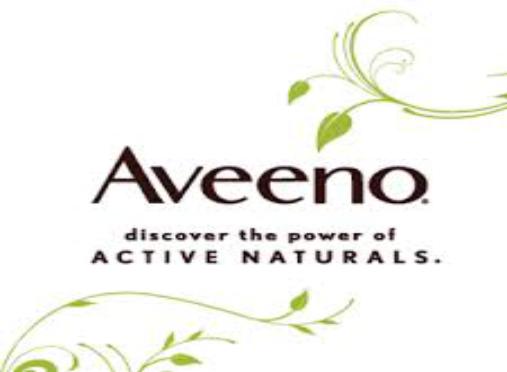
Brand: Aveeno
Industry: Necessities